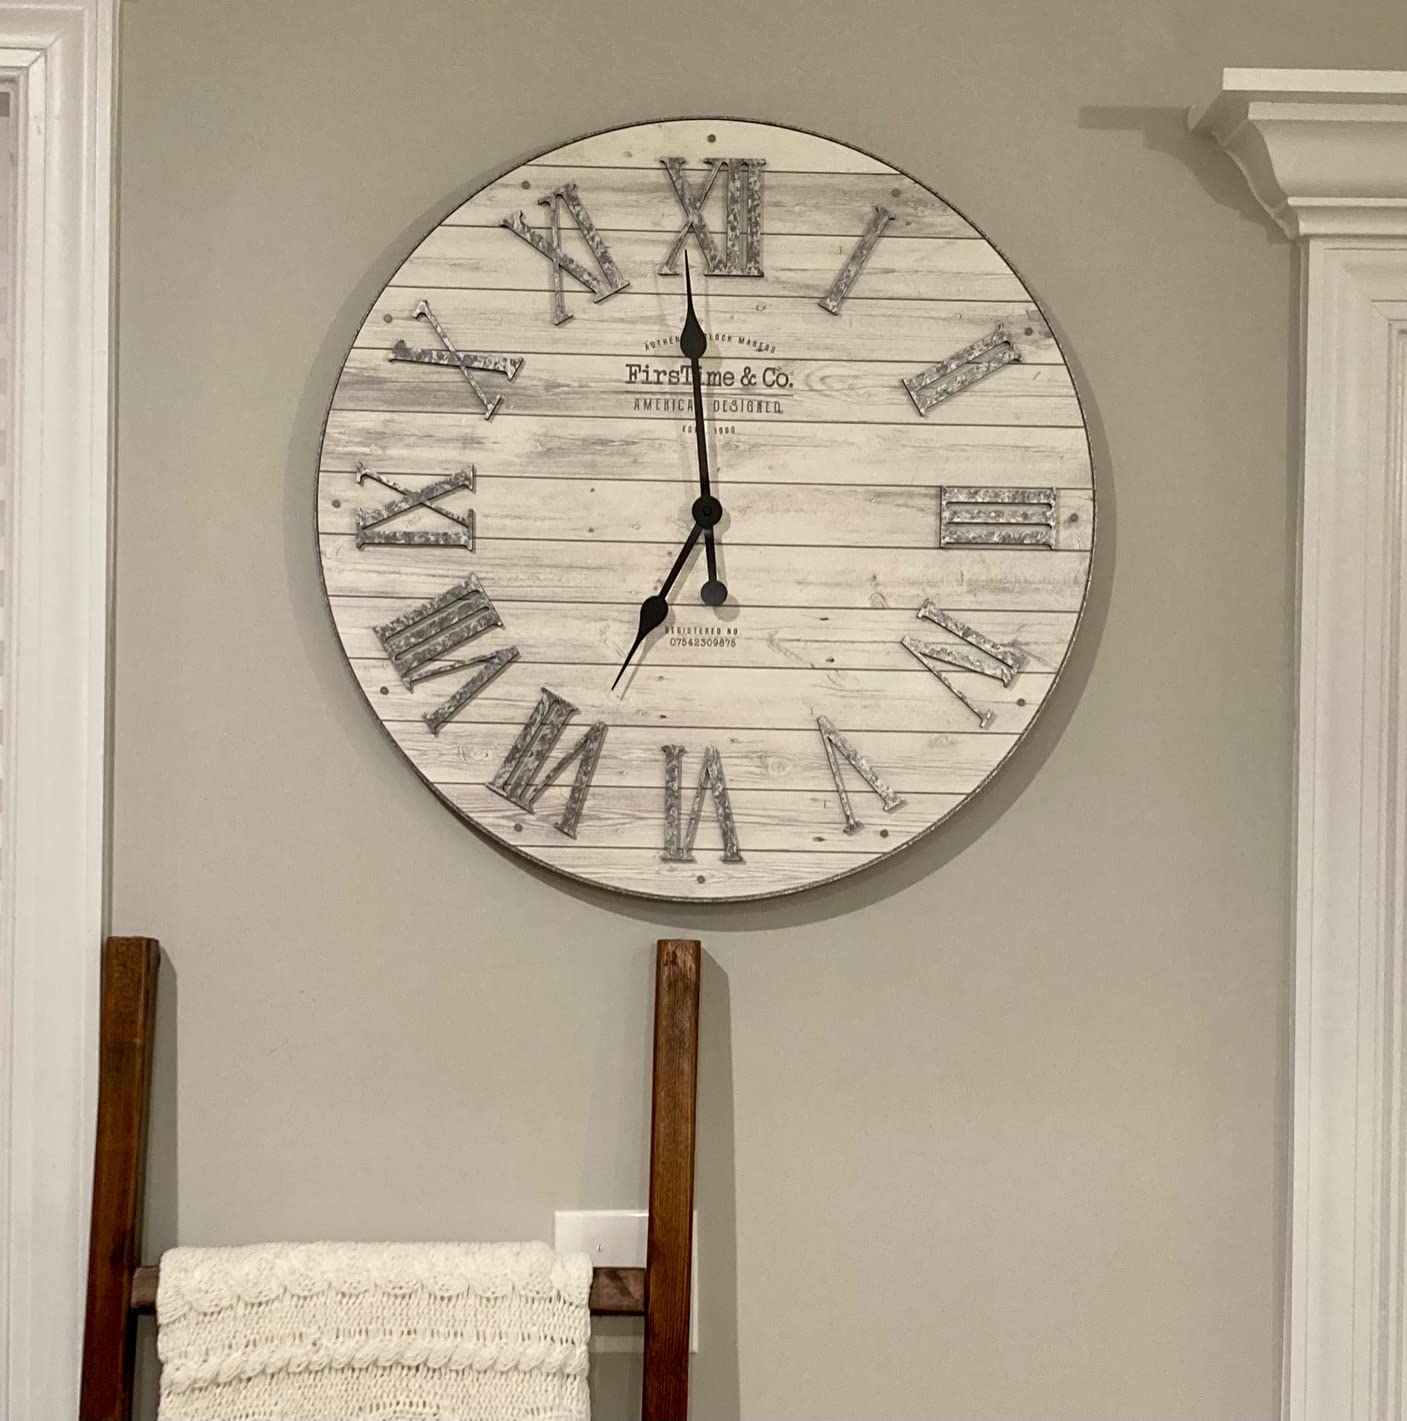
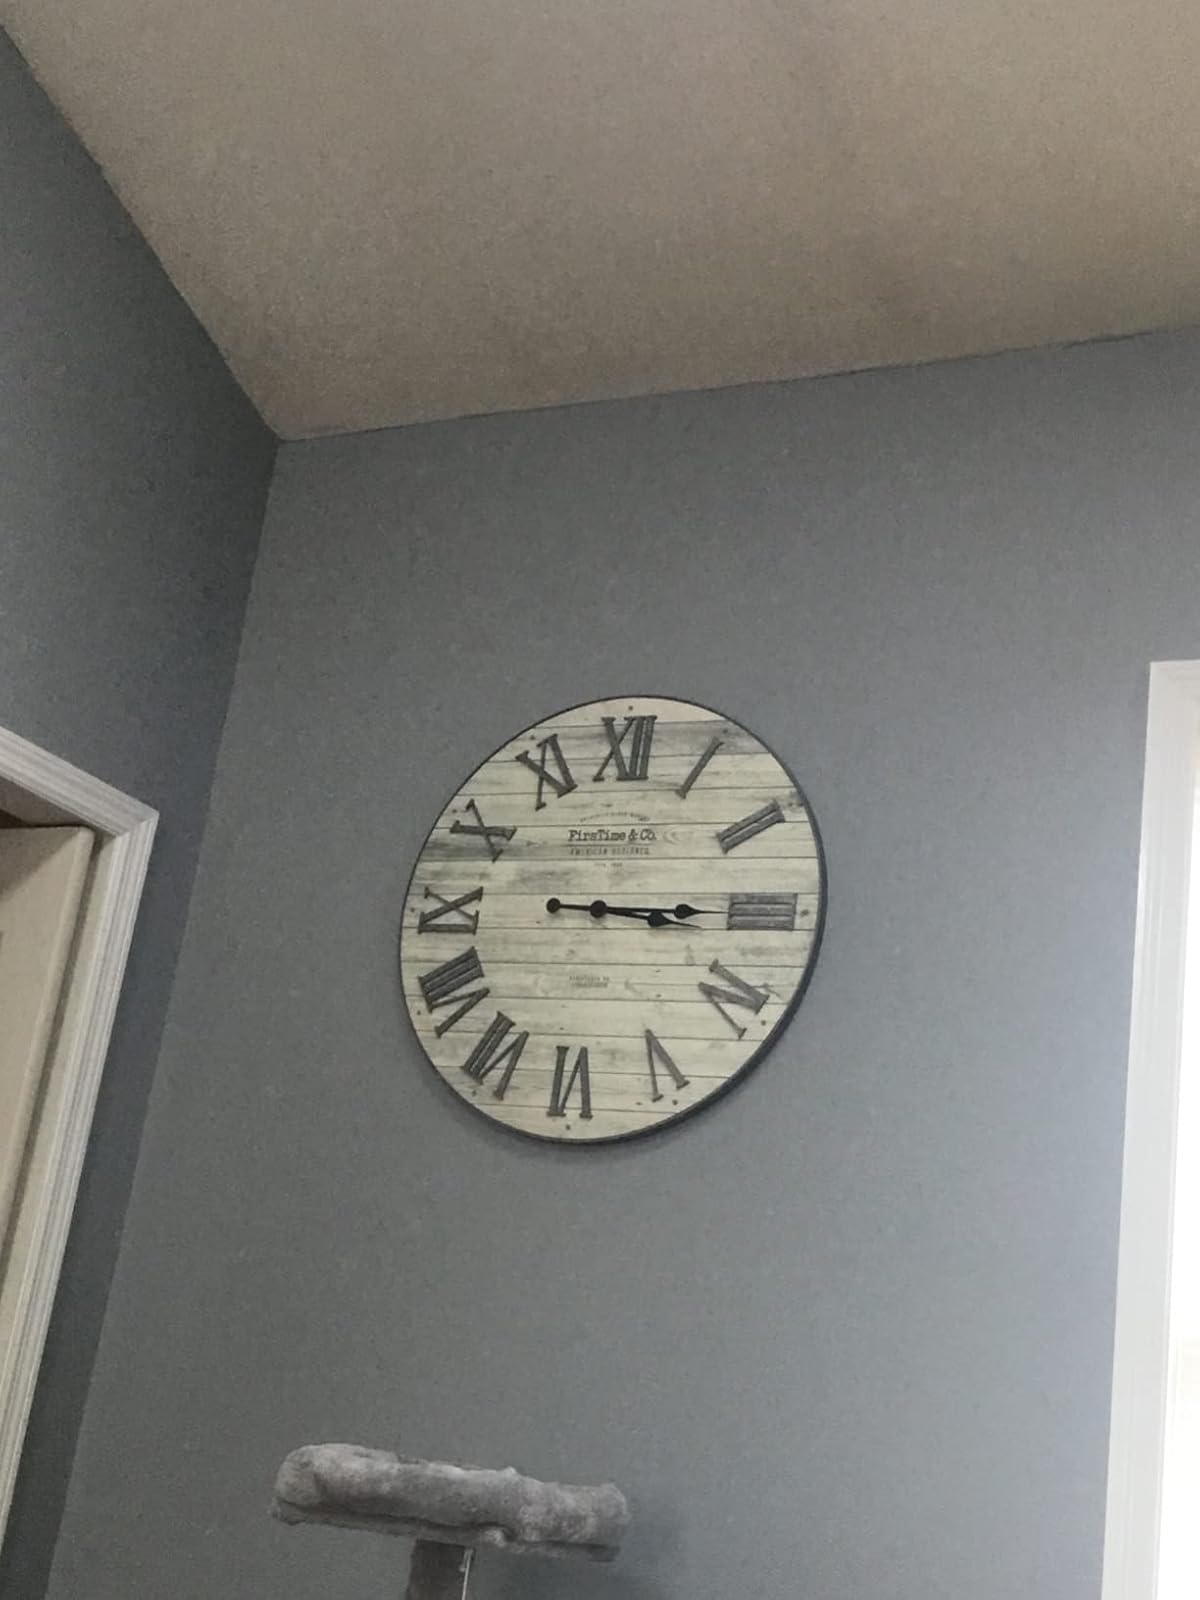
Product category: clock
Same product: yes